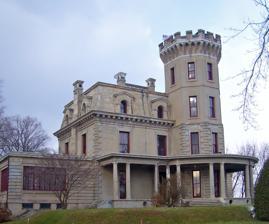
Building: William E. Ward House
Country: United States of America
Year built: 1876
Historic house on Connecticut-New York state line in United States United States historic place William E. Ward House U.S. National Register of Historic Places South elevation and west profile, 2008 Location Rye Brook , NY ; Greenwich , CT Nearest city Rye , NY Coordinates 41°01′34″N 73°40′02″W / 41.0261°N 73.6672°W / 41.0261; -73.6672 Area 8 acres (3.2 ha) Built 1873–76 Architect William E. Ward, Robert Mook Architectural style Second Empire , Gothic Revival NRHP reference No. 76001294 Added to NRHP November 7, 1976 The William E. Ward House , known locally as Ward's Castle , is located on Magnolia Drive, on the state line between Rye Brook , New York and Greenwich , Connecticut , United States. It is a reinforced concrete structure built in the 1870s. Ward, a mechanical engineer , built the house with his friend Robert Mook to demonstrate the viability of the material for building. It is the first reinforced concrete building in the United States. It was later purchased by Mort Walker , creator of the comic strip Beetle Bailey , who used it to house the Museum of Cartoon Art from 1976 to 1992. Building The house is located in a residential neighborhood a short distance from where state highway NY 120A leaves the state line for a southwesterly heading into downtown Port Chester . Most of the house's 8-acre (3.2 ha) lot is located on the Connecticut side of the state line, where it is open and slopes downward to the east and the Byram River . Because of this it is possible to see Long Island Sound from the house. A short driveway leads in from Magnolia Drive on the Rye Brook side. The building itself is made entirely of reinforced concrete , from the foundation to the mansard roof that caps the two-story main block. Wood was used only for door and window frames. A four-story crenellated tower with decorative machicolation rises above the southeast corner. Like the house it has imitation quoins on the corners of its lower two stories. A one-story wing projects to the west. A wraparound porch with round columns covers the south (front) elevation of the main block. The eastern two-thirds and tower are in Connecticut; the western third and wing are in New York. The mansard roof is pierced by classically inspired gabled dormer windows and two concrete chimneys; a third is on the west side. The roofline is marked by a modillioned cornice . On the north (rear) a two-story service wing connects to a water tower , stylistically similar to the house's tower. Another small wing projects from the east, overlooking the parking area. The first floor has a central hallway with drawing room , reception room and dining room. A breakfast room and sun room are in the wing. Another central hall on the second floor leads to three bedrooms and a library with decorative woodwork in an Elizabethan mode. Above it is a similar floor with bedrooms and storage space. The only other building on the property is the caretaker 's cottage. It is a two-story frame house built in the late 19th century and located in a grove of trees to the north of the main house, in New York. The period landscaping on the property includes a variety of ornamental trees. History Ward worked in collaboration with architect Robert Mook over three years to build the house. His goal was not only to build a house for himself, but that it be effectively fireproof . It was made entirely of Portland cement and light iron I-beams and rods, even in the roof. Wood was only used for door and window frames and their decorative trim. Ward's mother also had a fear of fire, which contributed to his desire to construct a fireproof residence. Mook contributed a design in keeping with the tastes of the time. The main block and its mansard roof are in high Second Empire architectural style , and the more Gothic tower allows for panoramic views over Long Island Sound . The other tower is a water tower , meant to offer additional fire protection as well as a drinking supply. The architect and engineer left the concrete unfinished to better display it. Architectural publications carried articles about the house as early as year before construction was finished. Its completion in 1876 prompted even longer articles, and mentions in overseas publications. Seven years later, in 1883, Ward presented his own paper on the house's construction to the American Society of Mechanical Engineers . Sometimes called the first known reinforced concrete building in the United States (although the Coignet Building in Brooklyn, New York was completed over the winter of 1872-73 ) critics and scholars have recognized its importance since then, calling it "one of the most remarkable achievements of building art in the century" and "a technical tour de force". Ward's neighbors were less sure, calling it "Ward's Folly" at first, certain it would collapse or otherwise be ruined, but later calling it "Ward's Castle" when it survived. It has remained mostly unaltered, save for the two modern wings, ever since. From 1976 until 1992 the unaltered castle housed the Museum of Cartoon Art established by Mort Walker two years earlier. Walker bought the dilapidated building for $60,000. He repaired the house and ran the museum with his family. It attracted up to 75,000 visitors per year. The Ward House was listed on the National Register of Historic Places in 1976. The following year, the structure was jointly designated as a National Historic Civil and Concrete Engineering Landmark by the American Concrete Institute and the American Society of Civil Engineers . See also Highland Cottage , the county's first (nonreinforced) concrete building, in nearby Ossining National Register of Historic Places listings in Greenwich, Connecticut National Register of Historic Places listings in southern Westchester County, New York Rehoboth , a concrete dairy barn designed by Horace Greeley in the Westchester hamlet of Chappaqua in the 1860s. New York and Long Island Coignet Stone Company Building Ferro-concrete (Artificial Stone) building still standing in Gowanus, Brooklyn References